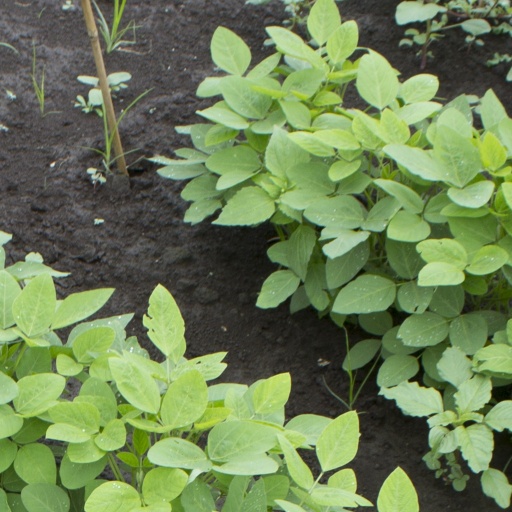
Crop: soybean